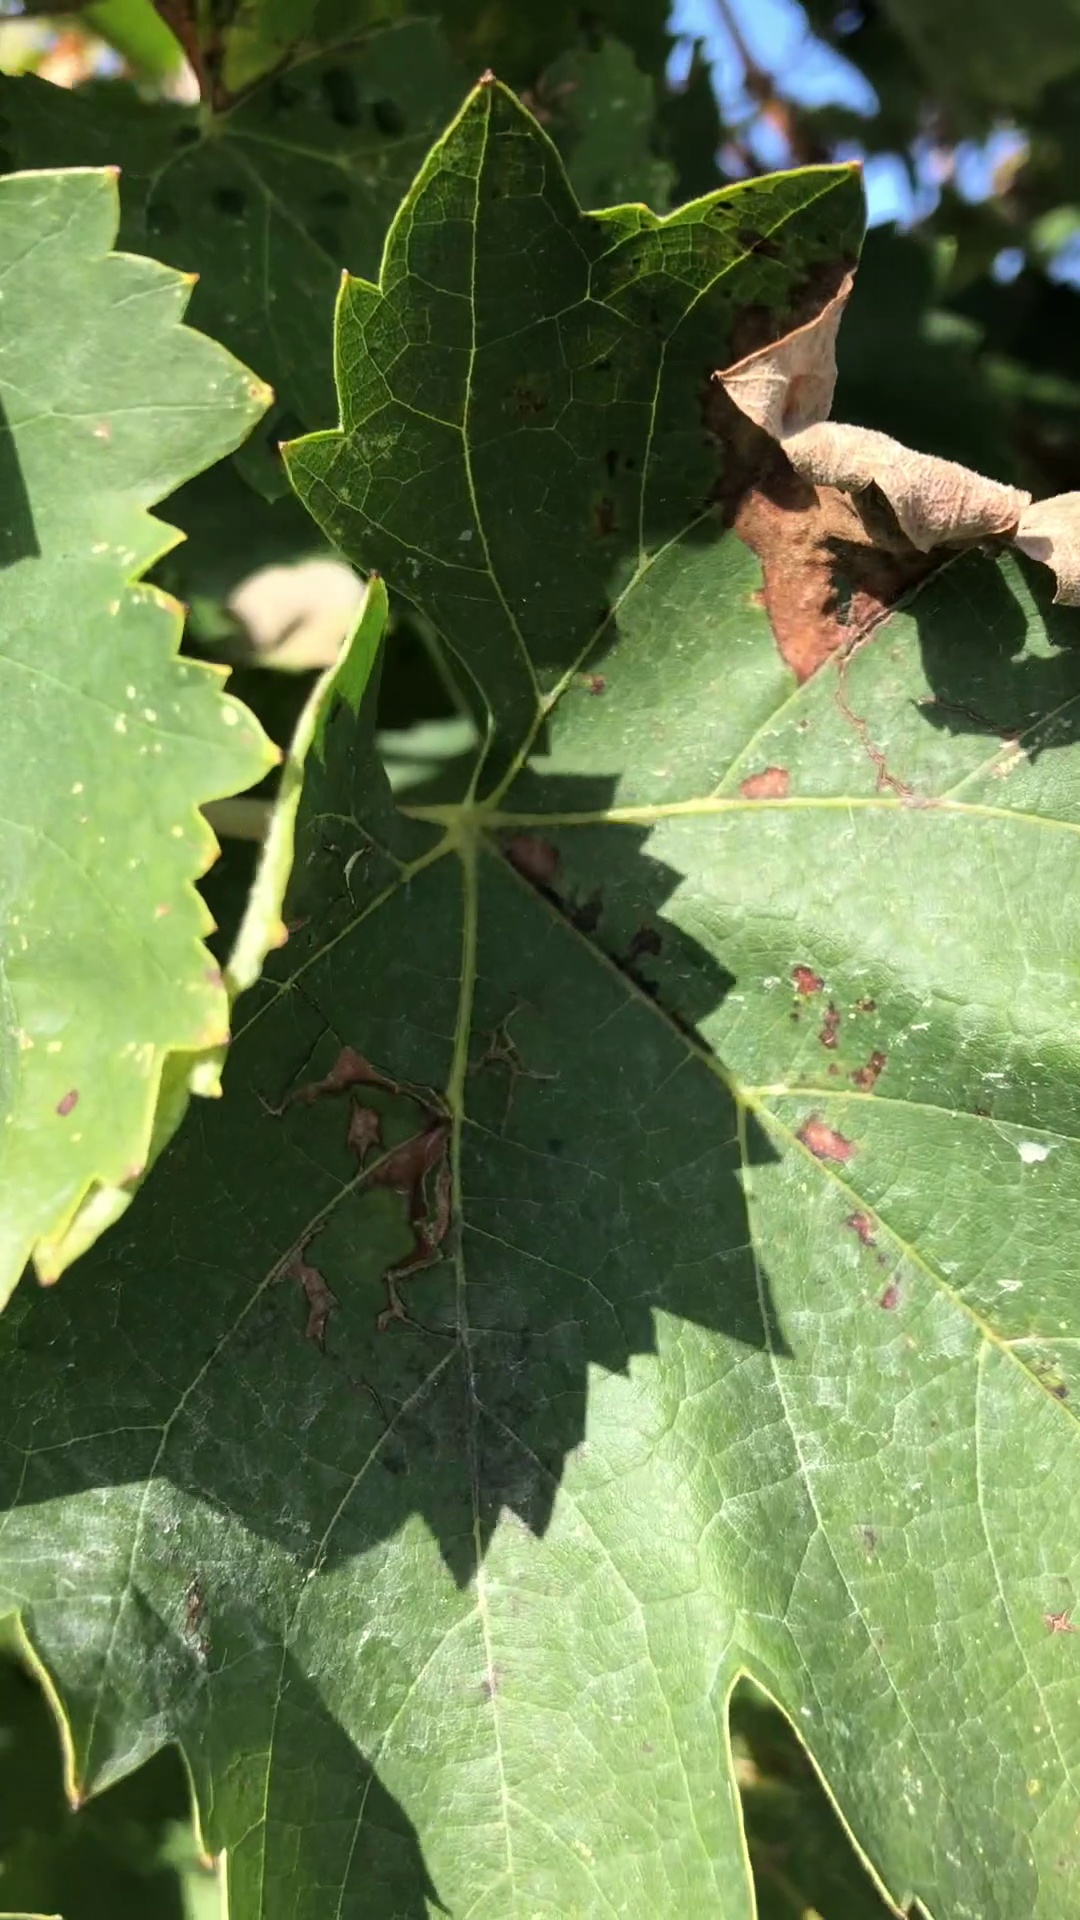
Label: healthy